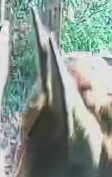
Face region: ears (position_of_ears)
Pain indicator: not_present